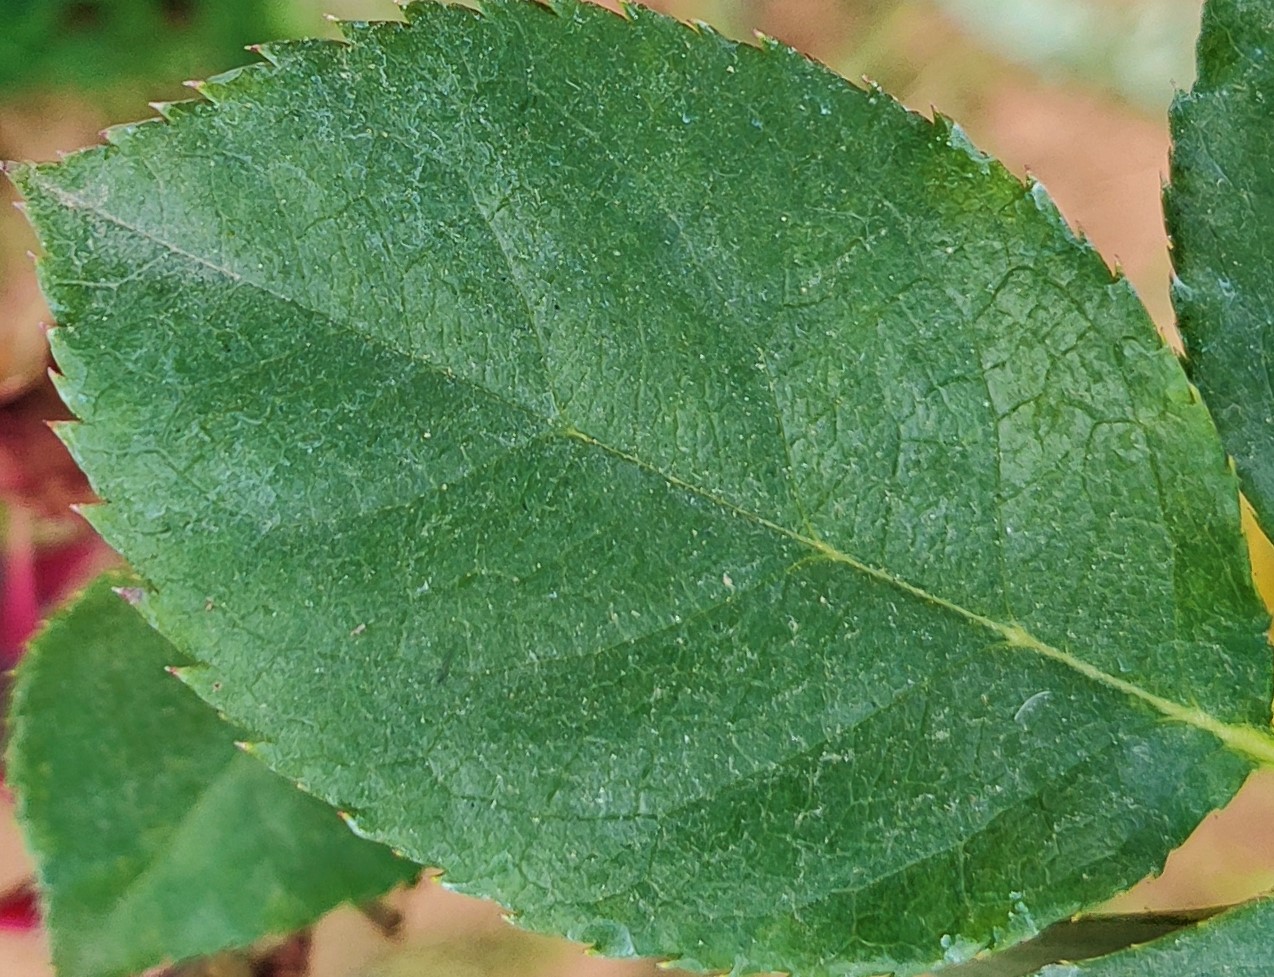
Label: Fresh Leaf